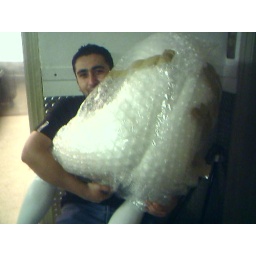
A Turk and a male mannequin ... wrapped in plastic